Leopoldo Fregoli

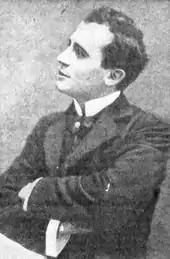
Leopoldo Fregoli, as he appeared in the Argentinian magazine "Caras y Caretas" in 1935.

Leopoldo Fregoli (2 July 1867 – 26 November 1936) was an Italian actor.